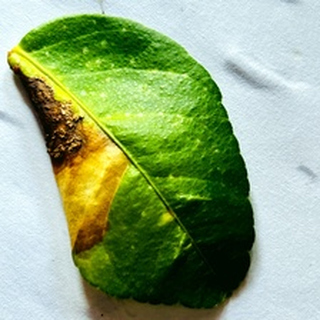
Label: lemon_citrus_canker